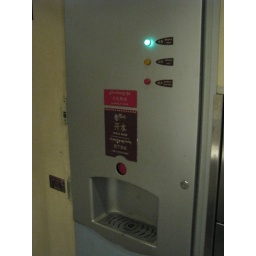
Highest railway track in the worldHot water - often used to cook cup noodles and for hot drinks